National Union of Students in Denmark

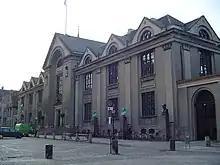
The Student Council of the University of Copenhagen is the biggest membership organization of DSF.

The 17 member organizations vary in scope and priorities, and thus participate in the national student politics of DSF differently. As of 2020, the member organizations are: